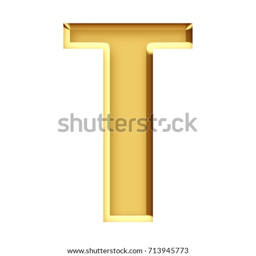
golden brick metallic style uppercase or capital letter t in a 3d illustration with a deep rich golden color and shiny metal surface with a bold font isolated on a white background with clipping path .